Christine Simpson

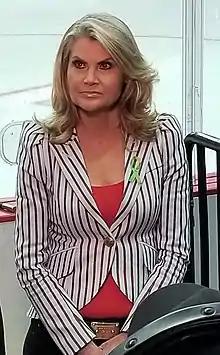
Stanley Cup Playoffs - 2018

Christine Laura Simpson (born October 5, 1964) is a Canadian television personality, best known as a hockey reporter, host and interviewer. She is a graduate of the University of Western Ontario in London, Ontario.